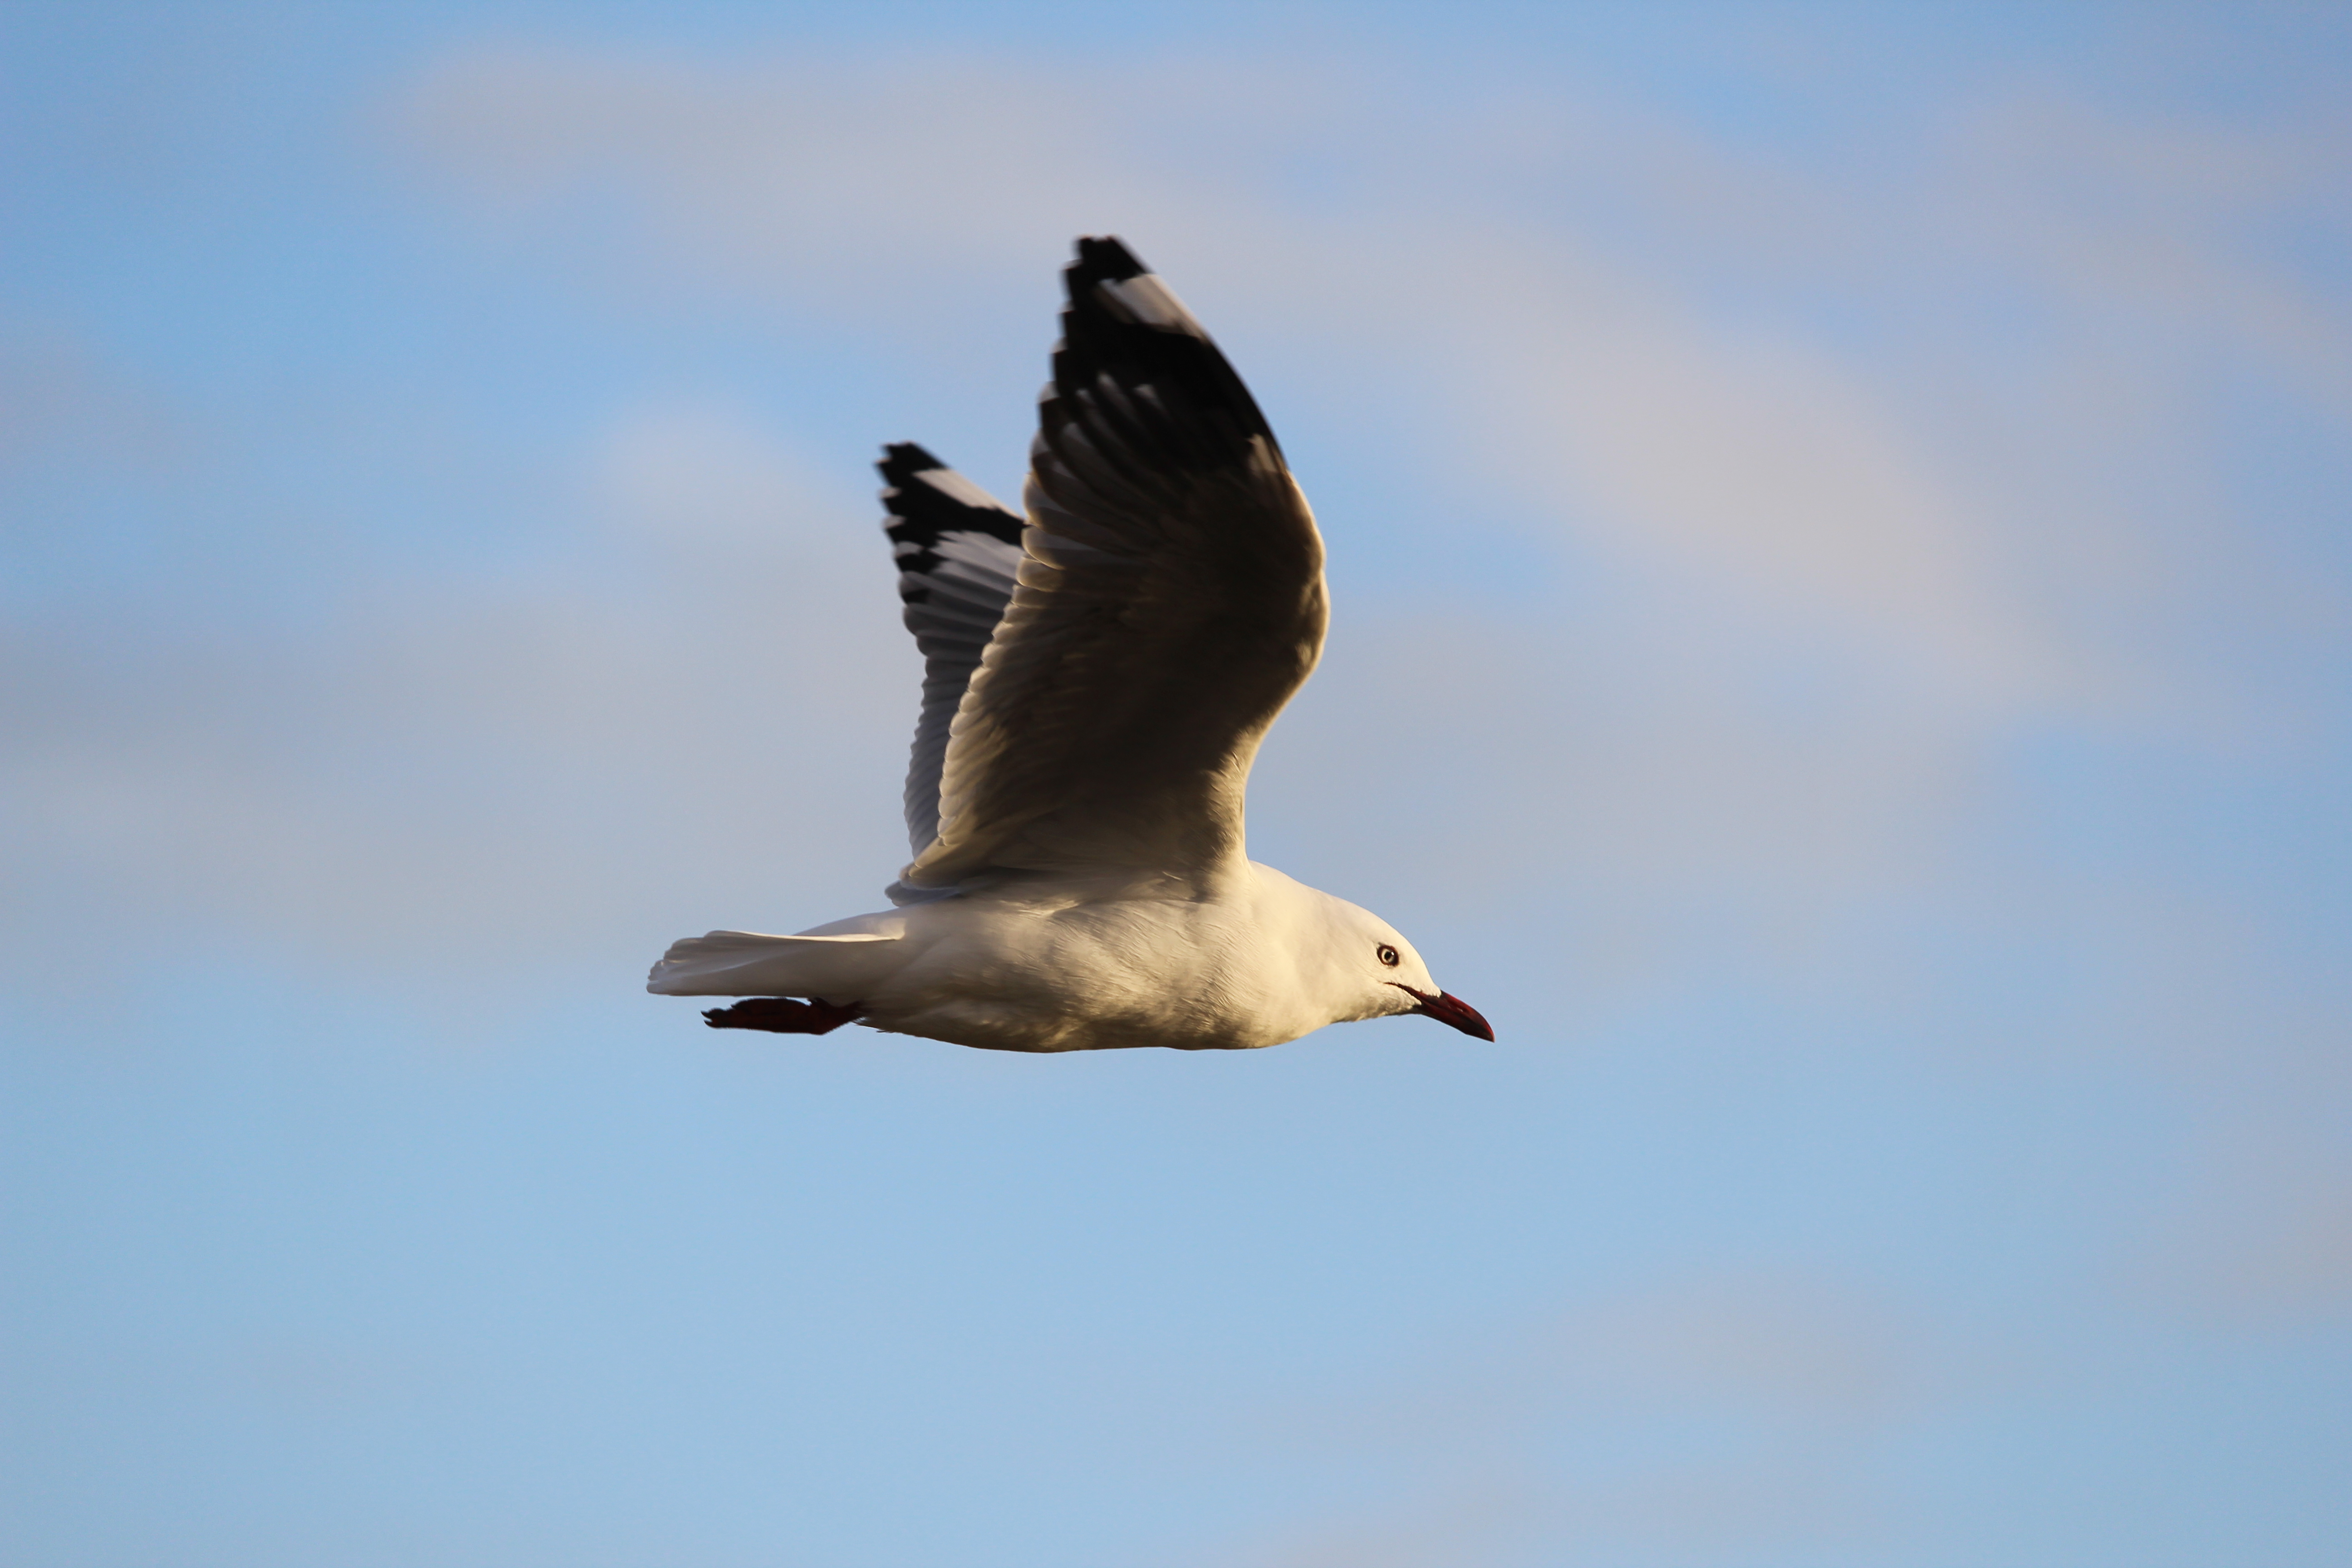
bird, wing, sky, animal, seabird, flying, seagull, gull, beak, flight, fauna, vertebrate, charadriiformes, animal photography